The Politics of Cruelty: An Essay on the Literature of Political Imprisonment

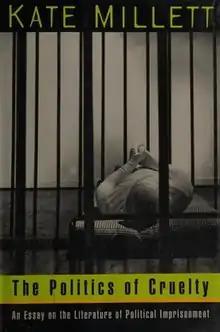
Cover of the first edition, with a picture of Millett's "Homage to the Old Men at the Houston Hotel" (1976) by Jack Beshears.

The Politics of Cruelty: An Essay on the Literature of Political Imprisonment is the eighth book by American feminist writer and activist Kate Millett. It was published in 1994 by W. W. Norton & Company. Advertised as Millett's "most important work since "Sexual Politics"" (1970), American writer E. J. Levy described it as "an examination of twentieth-century torture, as it is revealed through the literature of its witnesses".